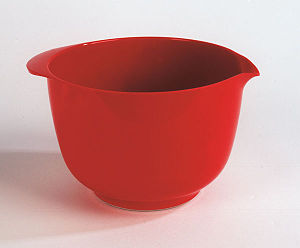
Jacob Jensen (designer)
Rostis Margretheskål
Jacob Jensen var en dansk industriel designer. Han var bedst kendt for sit arbejde for Bang & Olufsen.